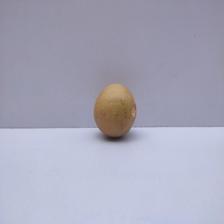
Size: Medium